Endosperm

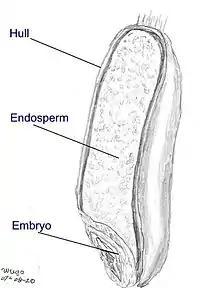
Wheat seed

The endosperm is a tissue produced inside the seeds of most of the flowering plants following double fertilization. It is triploid (meaning three chromosome sets per nucleus) in most species, which may be auxin-driven. It surrounds the embryo and provides nutrition in the form of starch, though it can also contain oils and protein. This can make endosperm a source of nutrition in animal diet. For example, wheat endosperm is ground into flour for bread (the rest of the grain is included as well in whole wheat flour), while barley endosperm is the main source of sugars for beer production. Other examples of endosperm that forms the bulk of the edible portion are coconut "meat" and coconut "water", and corn. Some plants, such as certain orchids, lack endosperm in their seeds.